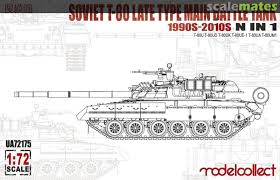
Label: Tank